Describe the emotion expressed in this image:  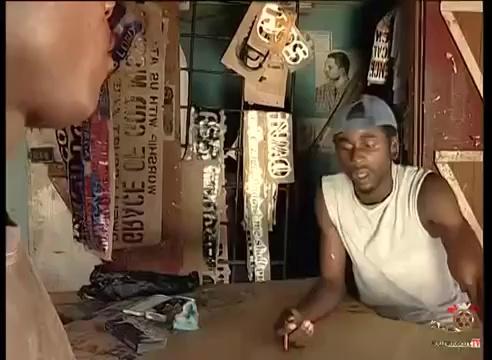
This person displays Suffering, valence and arousal with low intensity.